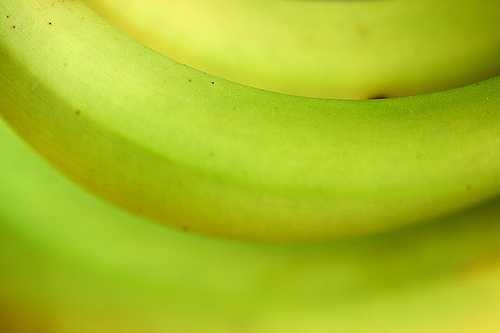
Label: Banana